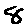
Label: 8